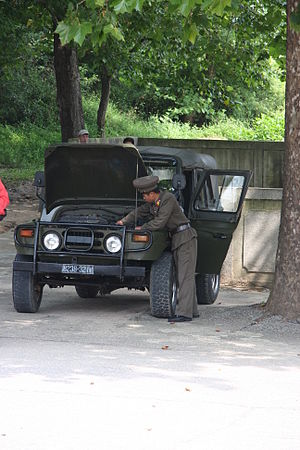
Koreas Folkehær / Arsenal
Soldat vedligeholder køretøj.
Koreas Folkehær er den officielle hær for Den Demokratiske Folkerepublik Korea og verdens 4. største hær.